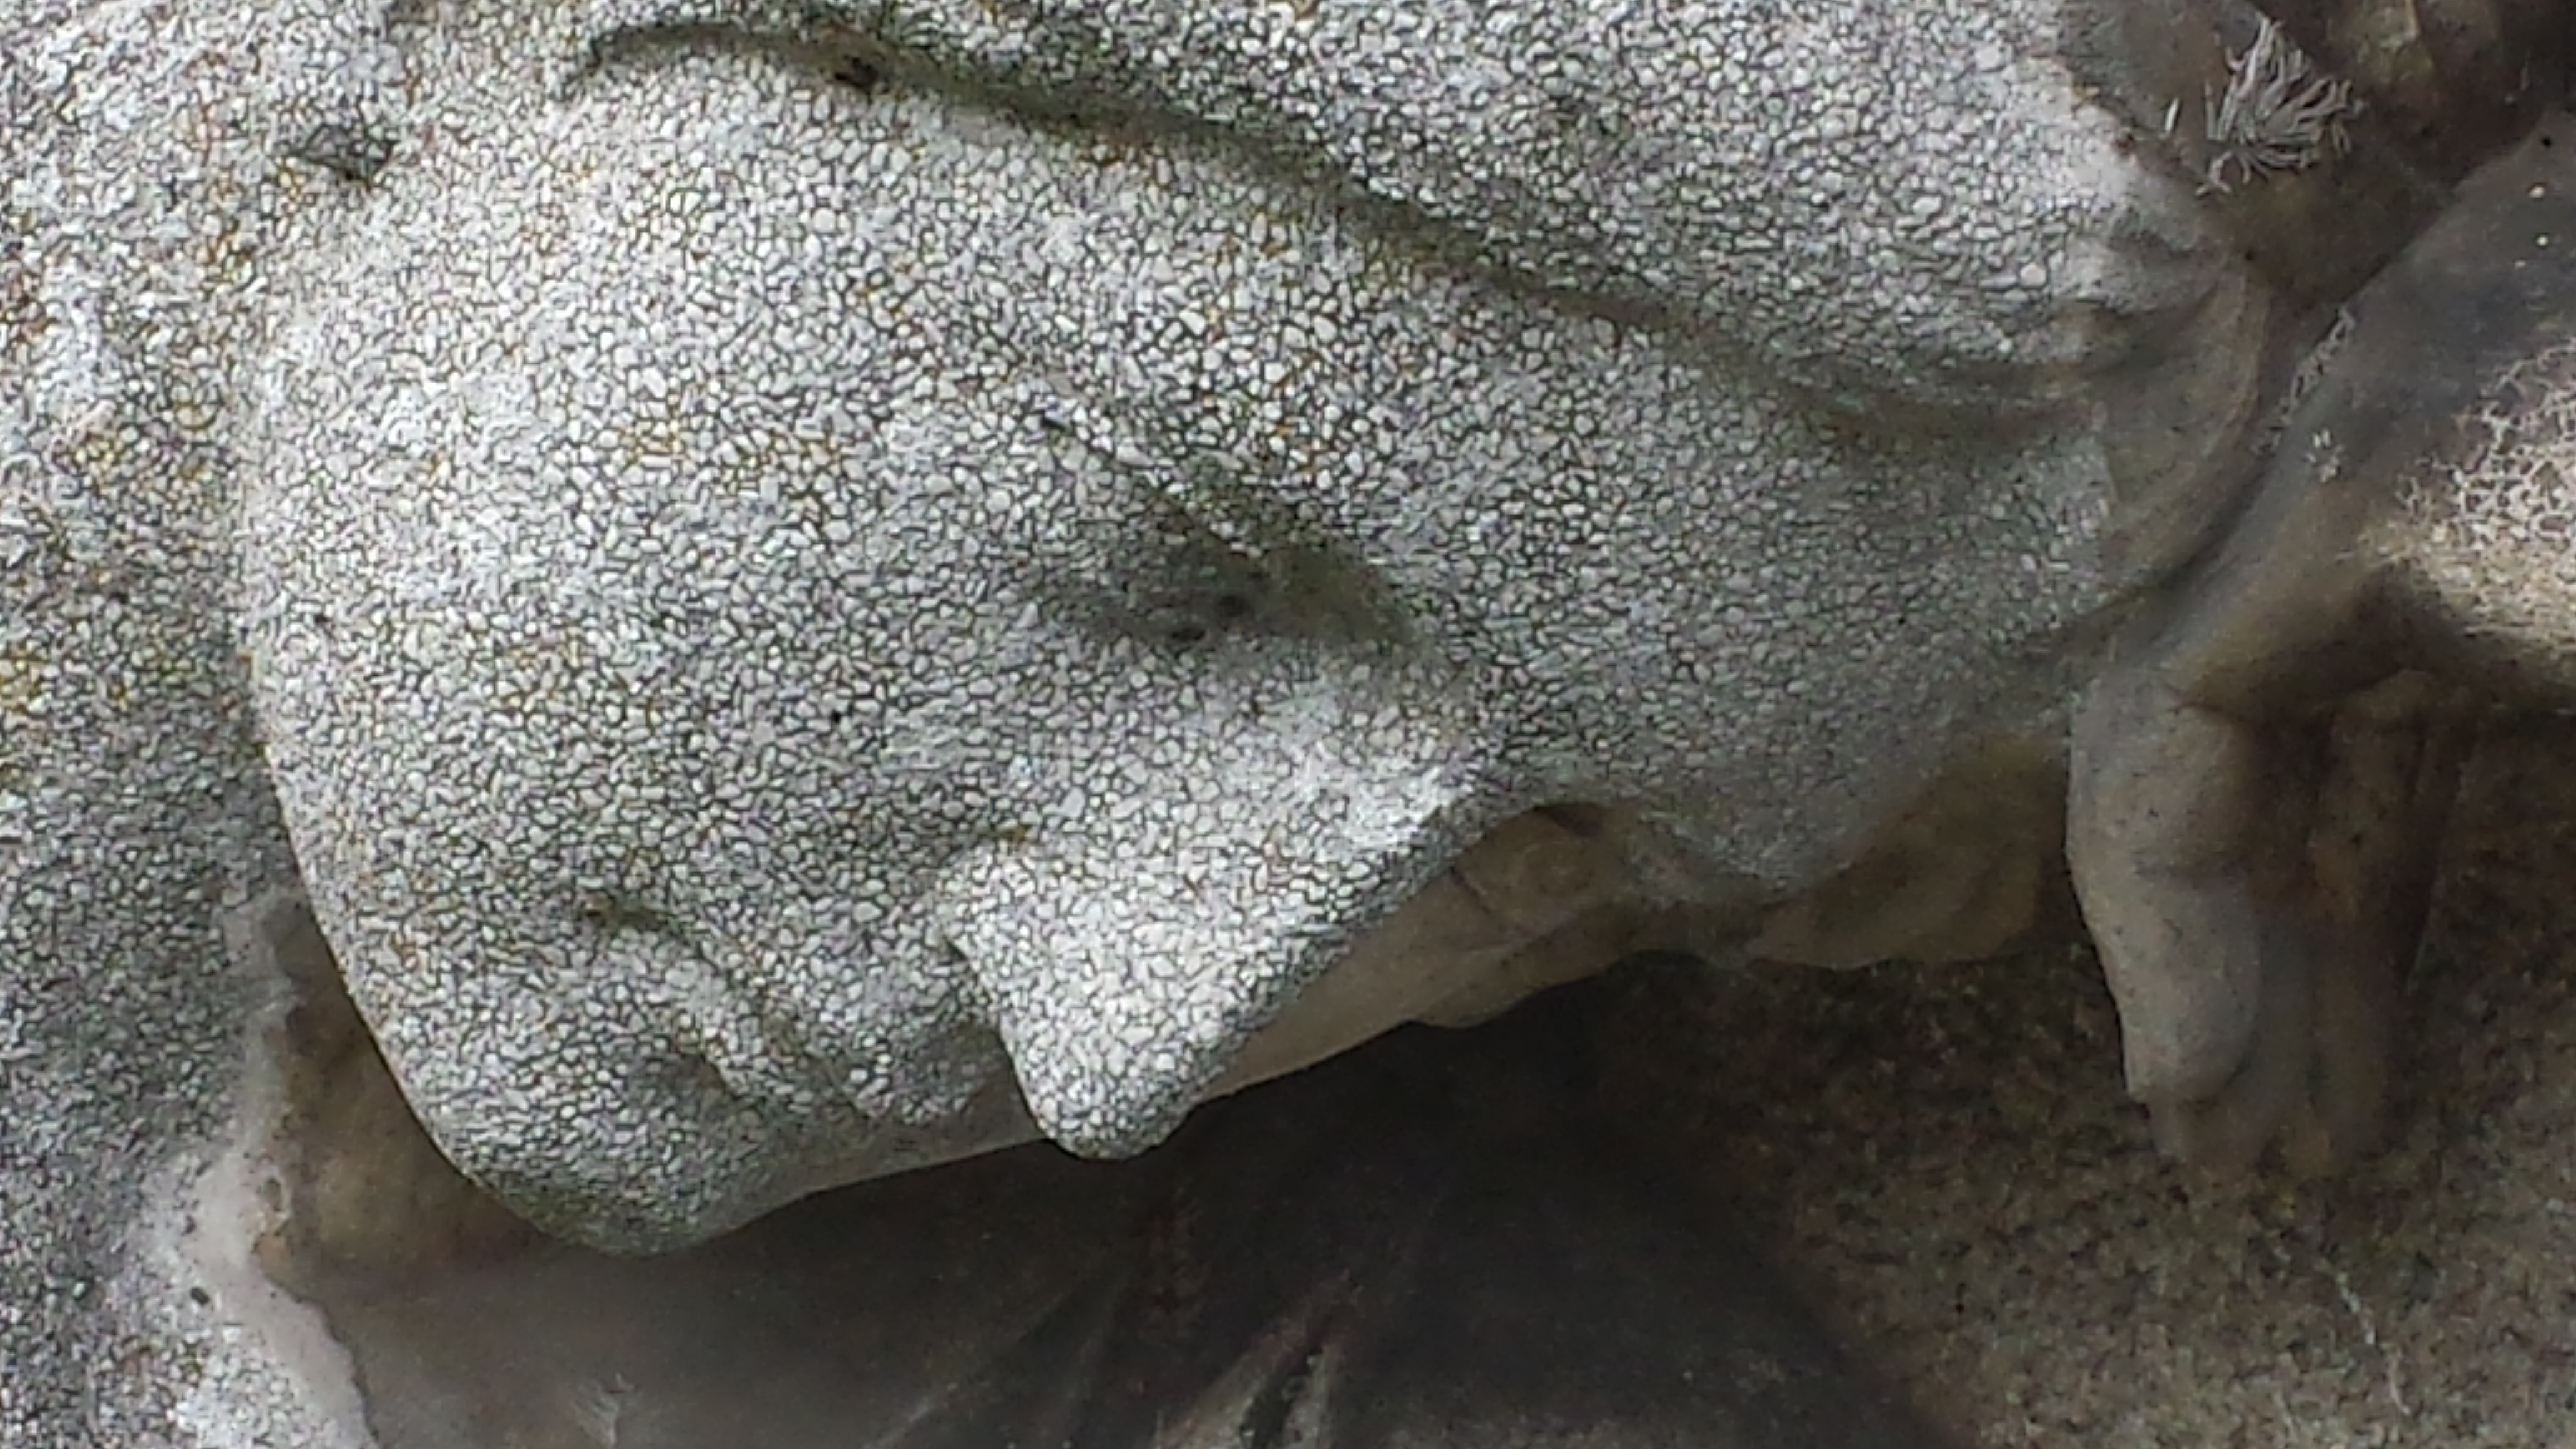
rock, woman, stone, monument, statue, cemetery, tombstone, cry, close up, grave, sad, face, sculpture, angel, art, geology, figure, head, hope, tears, angel figure, mourning, hopeless, still image